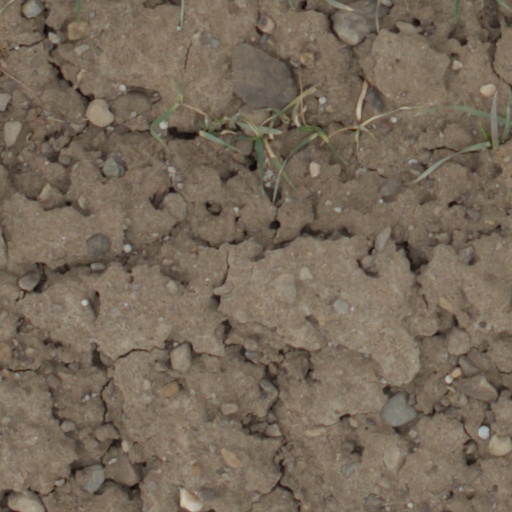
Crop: wheat